Alaíde Foppa

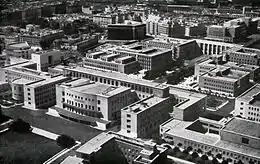
The Sapienza University of Rome, where Foppa studied literature and art history

María Alaíde Foppa Falla was born on 3 December 1914 to Julia Falla Aris and Tito Livio Foppa in Barcelona, Spain. Her mother was a Guatemalan pianist, and her father was an Italian-Argentine diplomat, journalist, and playwright. Her family was wealthy and politically liberal. Her youth was characterized by her exposure to art and theater, and she traveled extensively, including to Argentina, Belgium, France, and Switzerland. She was fluent in English, French, and Italian. Because of her father's diplomatic duties, her family moved to Italy around 1930. It was in Italy that she wrote her first poems, which were in Italian. In 1933, she began attending the Sapienza University of Rome, where she studied literature and art history. Foppa's studies occurred during a period of struggle between fascists and anti-fascists, a conflict that began when fascist Benito Mussolini was appointed prime minister of Italy in 1922. While Foppa held anti-fascist sympathies, her non-native status prevented her from publicly declaring these views.